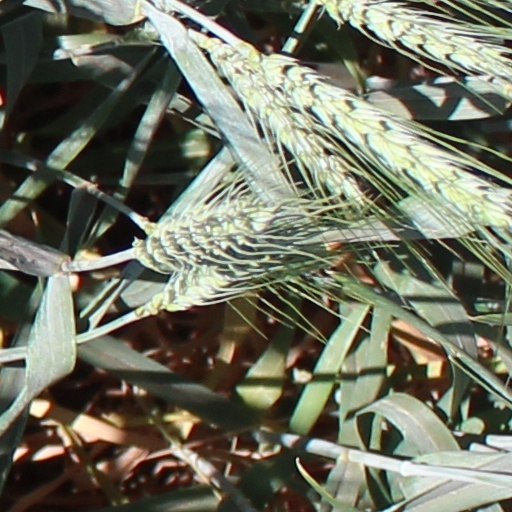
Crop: wheat